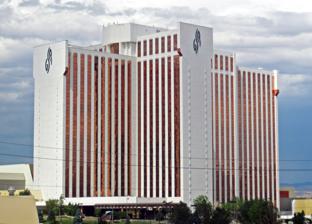
Building: Grand Sierra Resort
Country: United States of America
Year built: 1978
Casino hotel in Nevada, United States Grand Sierra Resort Location Reno , Nevada , U.S. Address 2500 East Second Street Opening date May 3, 1978 ; 46 years ago ( 1978-05-03 ) Theme Modern No. of rooms 1,990 Total gaming space 63,584 sq ft (5,907.1 m 2 ) Notable restaurants Chickie's & Pete's Charlie Palmer Steak Uno Más Street Tacos + Spirits Owner The Meruelo Group Architect Martin Stern Jr. and Associates Worth Group Previous names MGM Grand Reno (1978–1986) Bally's Reno (1986–1992) Reno Hilton (1992–2006) Renovated in 1981, 2012, 2013, 2014 Coordinates 39°31′22″N 119°46′45″W / 39.522854°N 119.779226°W / 39.522854; -119.779226 Website grandsierraresort .com Grand Sierra Resort (formerly MGM Grand Reno , Bally's Reno and Reno Hilton ) is a hotel and casino located approximately three miles east of Downtown Reno , Nevada . The hotel has 1,990 guest rooms and suites, 27 floors, 12 restaurants , including Charlie Palmer Steak by celebrity chef Charlie Palmer , and a casino with 80,000 sq ft (7,400 m 2 ) of space. GSR has a movie theater, a Race & Sports Book, nightclubs including LEX Nightclub, a 25,000 sq ft (2,300 m 2 ) venue with a swimming pool, lake golf driving range, an RV park and a recently opened ice rink. It is owned and operated by Southern California based investment group headed by The Meruelo Group . History MGM Grand (1978–1986) In 1975, Metro-Goldwyn-Mayer began to scout out Reno locations for their proposed high rise hotel-casino , which they planned to model after its high-profile Las Vegas casino, the MGM Grand . Following approval by City Council, MGM purchased land between Mill and 2nd Streets, at that time a gravel pit. Groundbreaking occurred in the Summer of 1976 and construction began on the 26-story, 1,015 room property that would then be one of the largest in the world. After two years of fast-tracked construction, the building opened with fanfare, fashion and media attention on May 3, 1978. In the Summer of 1981, MGM opened an expansion of the hotel with a 26-story wing plus an additional 900 rooms, making a total of 2,001 rooms and suites. Three years later in November 1984 MGM revealed plans to expand the Reno hotel further: a $60 million 26 story wing with another 954 rooms, which never materialized. After fights and issues with the City Council, the expansion was later approved on September 23, 1985, amid rumors the MGM would be sold. Less than five months later on November 16, 1985, those rumors proved to be true with Bally Manufacturing announcing that it would acquire the Reno and Las Vegas MGM's for $440 million, further questioning the newly approved expansion for Reno. Bally's (1986–1992) Bally's Reno logo (1986–1992) The increased purchase price transaction was completed in April 1986 and MGM Grand Reno became Bally's Reno, the price to purchase the MGM assets came out being more than $550 million. The expansion for Reno was delayed indefinitely leaving the current structure with 2,001 rooms. On April 18, 1989, Bally's shut down the popular Donn Arden production "Hello Hollywood Hello" that was created for the MGM Reno. It closed after 11 years and performances in front of more than 7 million people. It remains still the longest-running production show to ever play in Reno. In 1990 Wall-Street began to tout financial problems with Bally Manufacturing; but in July 1990, they refute the claim and announce they will continue to operate the hotel-casinos.  Three months later in October 1990, it became known that Bally's was struggling with $1.8 billion in debts and announced a plan to restructure and reorganize to keep Bally's Reno operating. After two years of sluggish operations, on February 27, 1992, Bally Manufacturing, parent company of Bally's, filed for bankruptcy. In March, the hotel was placed on the market in an attempt to aid their debt by unloading the non-revenue producing Bally's Reno, sister hotel Bally's Las Vegas was far more superior in terms of revenues. Quickly, bidding began between Hilton Hotels Inc and Harveys Casino . The bidding went on until June 1992 when Hilton put an end to the fight, bidding $83 million. The transaction took a few weeks to complete. Reno Hilton (1992–2006) Reno Hilton logo (1992–2006) On July 31, 1992, Bally's Reno became officially the Reno Hilton. Free of financial problems and immediately after the sale, Hilton began investing $86 million worth of renovations in 1994/1995 to transform completely the interior and exterior of the hotel and direct the theme towards a more Western image. In December 1993, during the renovations, Hilton confirmed that it was looking into building a 1,000 room addition. The Reno Hilton's ownership was a series of managers and company names; it was Hilton Hotel Inc. from 1992 to 1999 when Hilton spun off its gaming operations into a separate company called Park Place Entertainment . Then in 2003, following a 2001 purchase of Caesars World , Park Place changed its name to Caesars Entertainment, with Hilton still holding an affiliation with the company. Around this time, the Reno Hilton was again being renovated. In May 2005, it became known that Caesars Entertainment, which was pending in a merger with Harrah's Entertainment , had to disassociate all hotels under the Hilton brand as Hilton had removed itself from the company and did not want to become part of the merger. Consequently, the property was placed on the market and quickly picked up by a group of investors known as the Grand Sierra Resort Corp. The purchase price was $151 million. The transaction from Caesars Entertainment to GSR Corp involving the $151 million sale of the Reno Hilton was lengthy. The sale was announced in early May 2005 but wasn't completed until June 2006 due to finance and licensing problems. Grand Sierra Resort (2006–present) Grand Sierra Resort logo (2006–2012) After all problems were addressed with all parties involved, the Reno Hilton became the Grand Sierra Resort and Casino on June 24, 2006. During the first ownership of the Grand Sierra Resort nearly $100 million was spent to convert the property into the new brand. The money was spent on reconfiguration of the public areas, a new swimming pool area, update for the casino that included keeping the original MGM-like ceilings, a refreshed hotel lobby and converting floors 17–27 into "hotel-condos" called The Summit. The company had larger-scale expansion plans that included a water park, boutique shopping, a water and laser show, 48-story condominium high-rises and further renovations. Those never came to fruition. Briefly, the hotel was home to Nikki Beach nightlife and Ashton Kutcher's Dolce Enoteca restaurant. In October 2008, in the midst of the economic crises, GSR's ownership or group of investors failed to make payments on their loans with their financier, JPMorgan, essentially bankrupt, the bank foreclosed on the 2,001 room hotel/casino and assumed ownership, assigning it to their affiliate Credit Markets Real Estate Holdings to oversee operations. That affiliate brought on Las Vegas-based management companies such as Catalyst, who flips struggling hotel/casinos and makes them attractive to a buyer. Those companies, including the Navegante Group and Santo Gaming, both Las Vegas based, continued to make improvements to the resort such as adding or replacing restaurants. The hotel/condo program was eliminated and settlements with buyers are ongoing to this day, the renovated rooms above the 17th floor that are non-private owned rent as hotel rooms. The pool at the Grand Sierra Resort In 2009, The Meruelo Group began looking at the property with an interest to purchase it. CEO Alex Meruelo was intrigued by the property's potential to truly become an elite destination resort. After negotiations between Meruelo and JPMorgan, a deal was reached to sell the 145-acre site for only $42 million. This payment was made in cash, and the deal was announced in February 2011. Quickly, the deal closed after regulatory approval in April 2011. Out of bank ownership, Meruelo pledged to continually make improvements. Not gamers, Meruelo, owner of successful restaurant chains, TV stations and construction companies, was now in the business of hotel/casinos. He brought on seasoned management from Las Vegas to help in his effort to rebrand the property. In August 2011, the company announced a multi-phase $25 million improvement program that would renovate the casino, hotel lobby, rooms and restaurants. In August 2012, that program was completed. Favoring bright and modern versus elegant and dark. Even with the first round of renovations completed, Meruelo was not stopping their improvements with renovations to their sports book, a new Spa, new stores and a $14 million nightclub opened in 2014. For the first time in the property's 30-year history, exterior enhancements were made in 2014. Another renovation for the meeting space occurred in the summer of 2015. Expansion plans On September 27, 2023, the resort announced a 10-year, $1 billion-plus expansion project. Among the most notable features are a new 800-room hotel tower, 300 residential units intended for workforce housing, and a 10,000-seat arena that would become the new home of the University of Nevada men's basketball team . The arena is planned to open in 2026. Attractions Casino Grand Sierra has the largest casino floor in Reno and Northern Nevada with over 80,000 square feet of slots , video poker , table games and a race and sports book. It has been recently renovated with new carpet, table game decor, slot chairs and new lighting. Grand Sierra Cinema Grand Sierra Cinema is a two auditorium theater located in the lower level mall. The theater features movies that recently left mainstream theaters but haven't yet reached DVD for just $5. Movies are played once on weeknights and twice on weekend nights. Fun Quest Fun Quest is the resort's family entertainment center . Attractions in the FEC include a Laser Tag arena. Grand Bay Driving Range Grand Bay Driving Range is located at the southeast corner of the resort property along the north shore of the Grand Bay. The outdoor range features eight island greens, each varying in distance and difficulty, dotted along a large body of water. Grand Theatre A 2,995-seat concert and show venue, the renovated historic MGM Grand-Reno's Ziegfeld Stage, is home to the world's largest indoor stage with more than a full acre of usable space. The theater was constructed to host MGM's "Hello Hollywood Hello" Production from 1978 to 1987. The opening of this replica of the Las Vegas show had a barely noticed historical impact as for the Reno show it was decided that black male dancers would be used in this version of the famous show. Spots were created for 9 black male dancers. As no real mention was ever made of this I thought that it was important that I did. My name is Arthur Livingstone Bodie , Dancer,dance & Fitness teacher  Born May 2nd 1953 in the Bahamas. Was one of the fortunate few black men that made it there. I will be back with more...The Meruelo Group remodeled the Grand Theatre at Grand Sierra Resort . The Miss USA 2019 competition was held here in 2019, and again in 2022, being renewed on a three-year contract, thus hosting Miss USA 2022 , 2023 , and 2024. Former Attractions Jai Alai Upon opening in 1978, the property featured a $2 million, 2,000-seat Jai alai fronton, one of two frontons on the West Coast, the other being at the MGM's sister property MGM Grand in Las Vegas. The sport enjoyed modest support from locals, however, daily attendance averaged at 678 a night, with 300-400 on weeknights. After only two and a half years of operation, and despite efforts by MGM management to increase interest in the sport (even approaching television stations in the San Francisco Bay Area with a proposal for a weekly jai alai television program ) Jai alai matches were permanently ended on November 2, 1980. For several months after the closure, the protective screen separating spectators from the playing area remained up while the venue was used for other purposes, such as Boxing and Gymnastics , giving hope to fans that the sport would return. In August 1982, it was announced the fronton would be renovated into a 2,300 seat theater that would be leased to a production company operated by former screen and theater actor Eddie Bracken , which promised to bring traveling Broadway productions to the venue. In July 1983, the project was announced to be delayed due to issues securing $5 million for renovation of the fronton into a performance venue. At the time, MGM Grand management claimed plans to convert the room to a theater had been "put on the backburner". In December 1984, MGM Grand management announced it planned on converting the fronton space into convention space, the same fate the fronton at the MGM Grand in Las Vegas met the previous year. The following year, the fronton was demolished, the seating removed, and the floor leveled to create the 48,000 square foot, 5,000-seat Goldwyn Ballroom (Today's Summit Pavilion.) Events The Grand Sierra is home to the local furry convention, aptly named Biggest Little Fur Con , since its inception in 2013. Footnotes